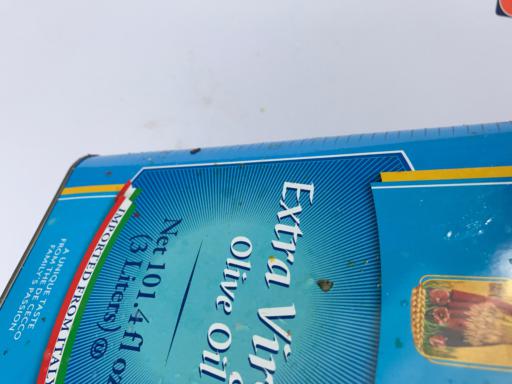
Label: metal